DC connector

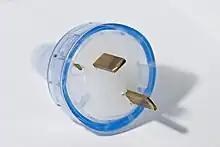
Clipsal 492/32 DC plug, not wired

In Australia, a T-configuration Clipsal socket is used for extra-low voltage DC power outlets, such as in stand-alone power systems (SAPS) or on boats, in order to prevent accidental connections of 12 V appliances into socket-outlets. This connector is also used for temporary equipment in emergency vehicles.